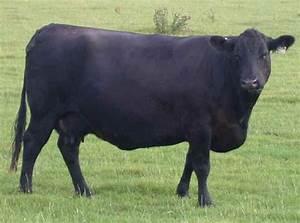
cow